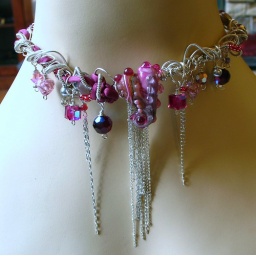
Focal glass lampwork heart bead by Rebecca Werner, vintage and contemporary Swarovski crystals, silk cord and sterling silver wire and chain.